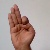
The image shows a hand gesture representing the letter 'F' in Indian Sign Language.